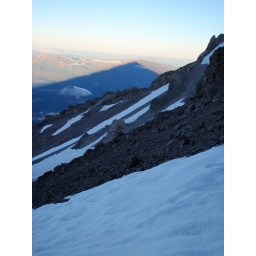
Sunrise shadow of the mountain with a shroud of cloud around Black Butte.